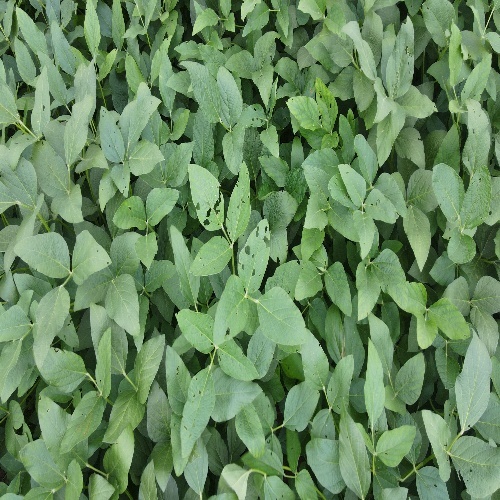
Label: Caterpillar